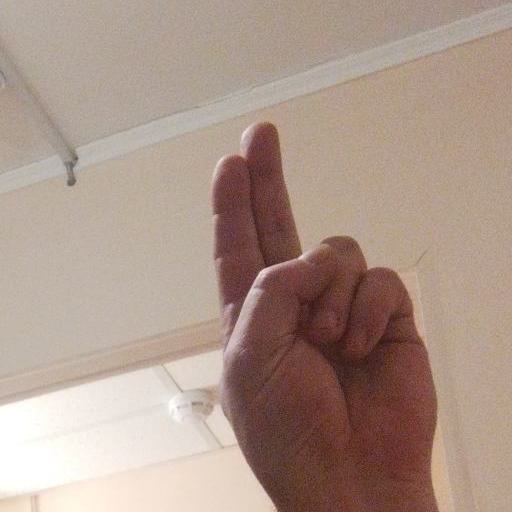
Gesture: two_up